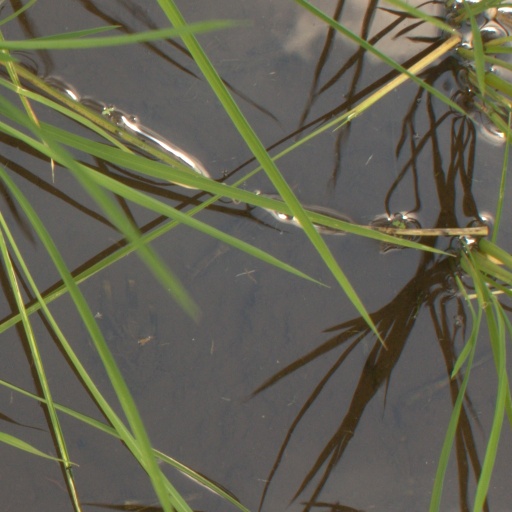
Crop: rice